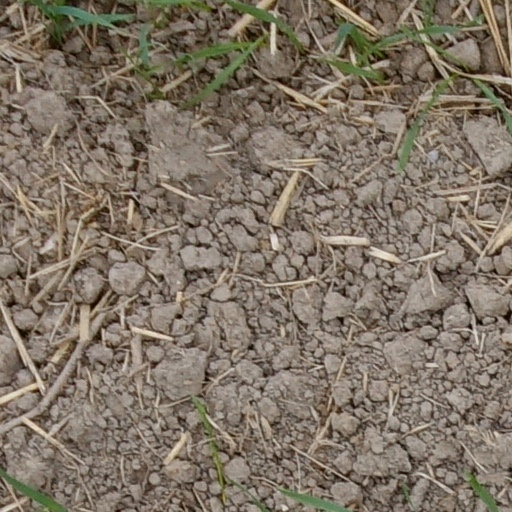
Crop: wheat